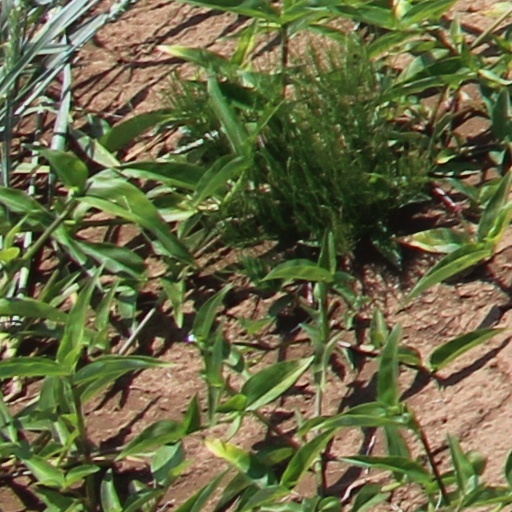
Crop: wheat